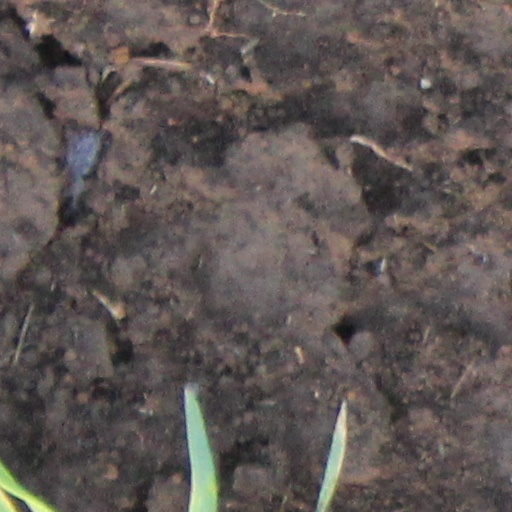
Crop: wheat